Answer in natural language. Estimate the real world distances between objects in the image. Which object is closer to black colour l shaped countertop, Doorframe or abstract painting in a black frame? Choose between the following options: Doorframe or abstract painting in a black frame
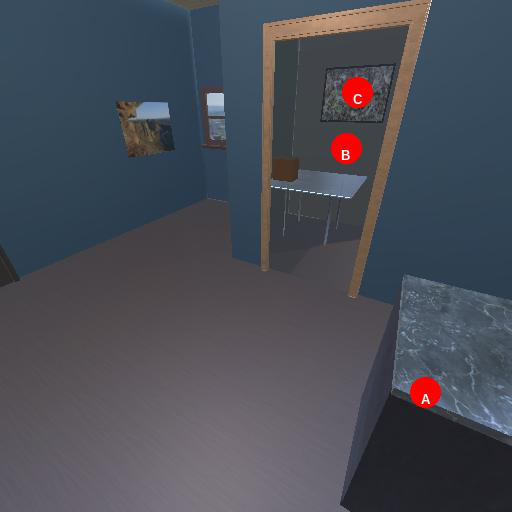
<answer>Doorframe</answer>